Kulim Hi-Tech Park

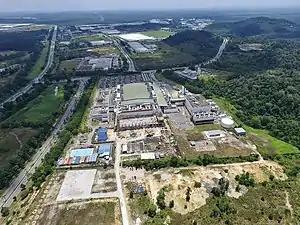
Bird's eye view of Kulim Hi-Tech Park

Kulim high-tech park (KHTP) was opened in 1996 in the Kulim District of Kedah, in order to further expand the electronic industry in Penang. By 2011, KHTP had 24 multinational corporations and 37 small-and-medium enterprises. KTHP received spillover benefits from the electronics industry in Penang.